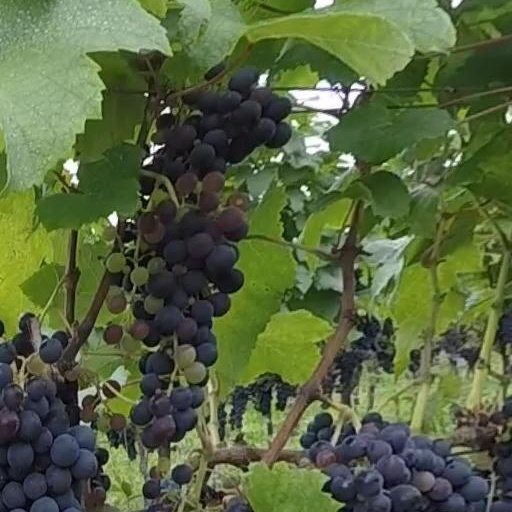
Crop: grape